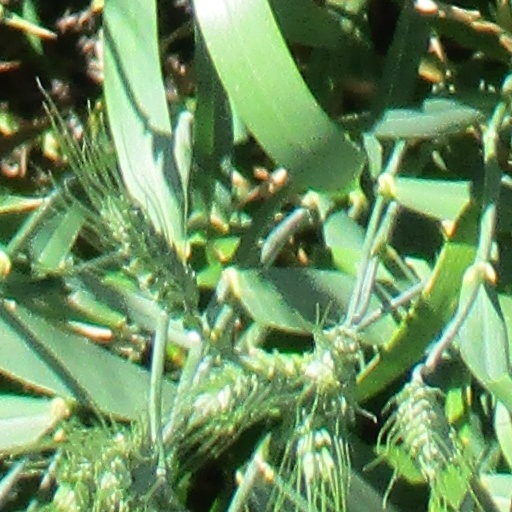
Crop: wheat